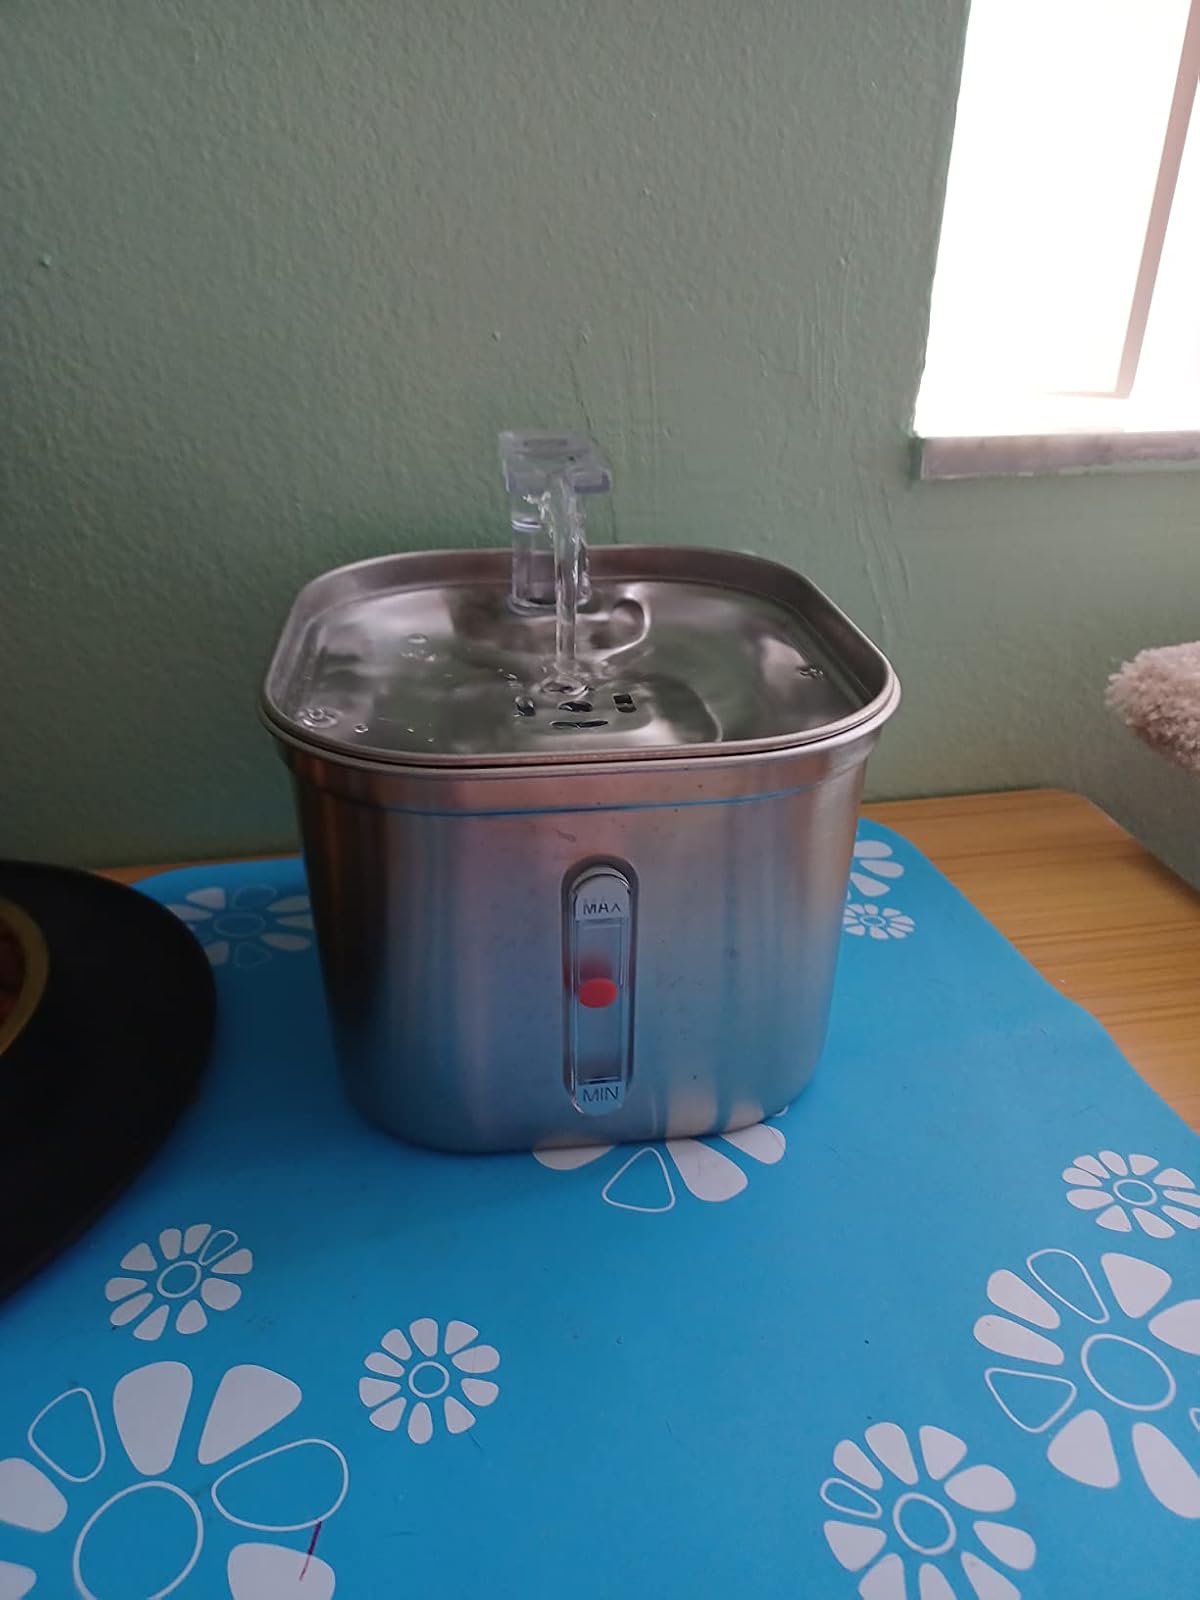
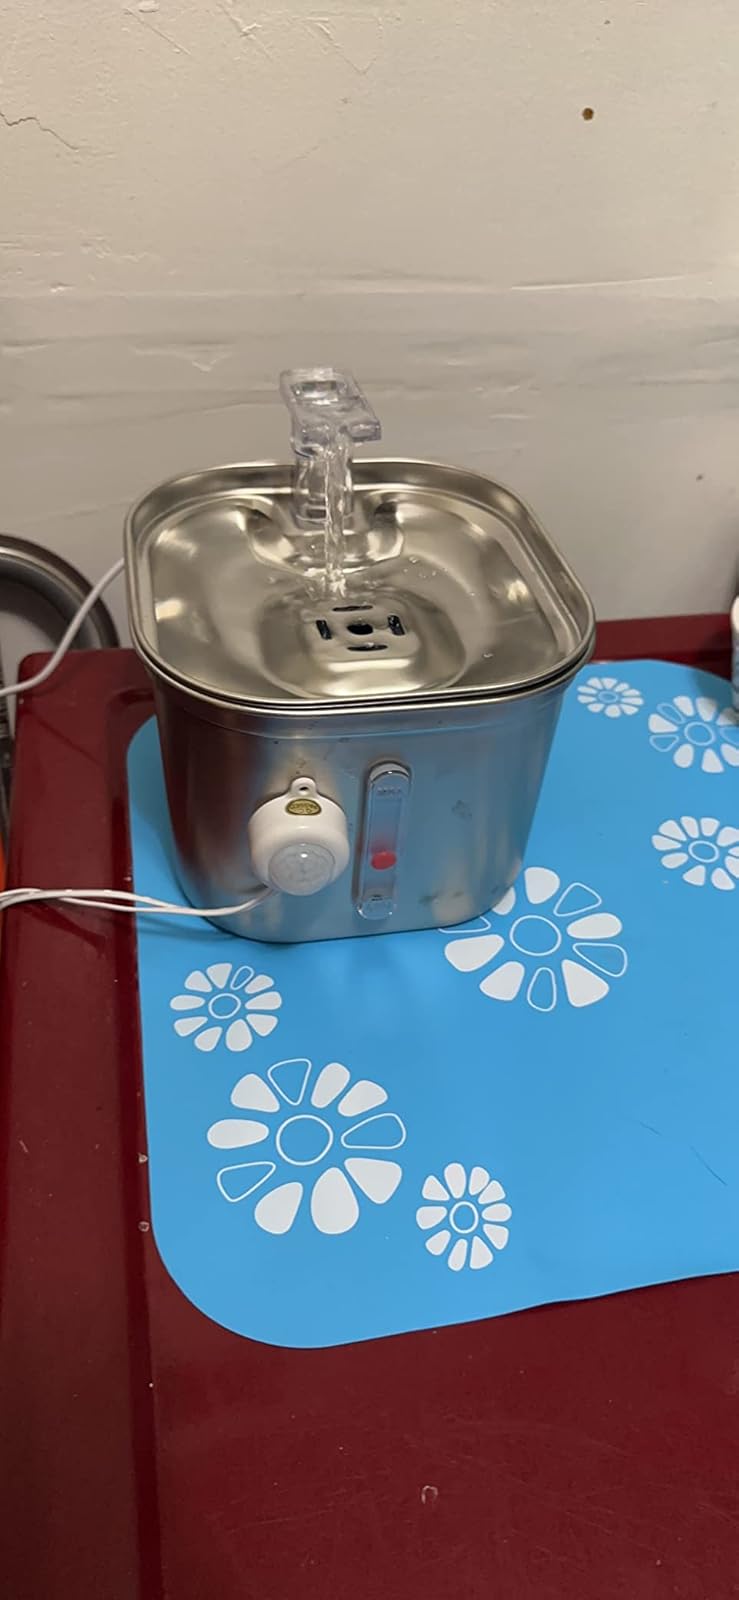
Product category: items_bowl
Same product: yes